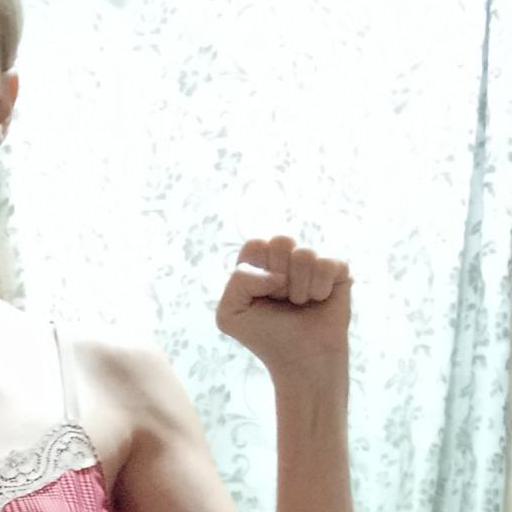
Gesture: fist